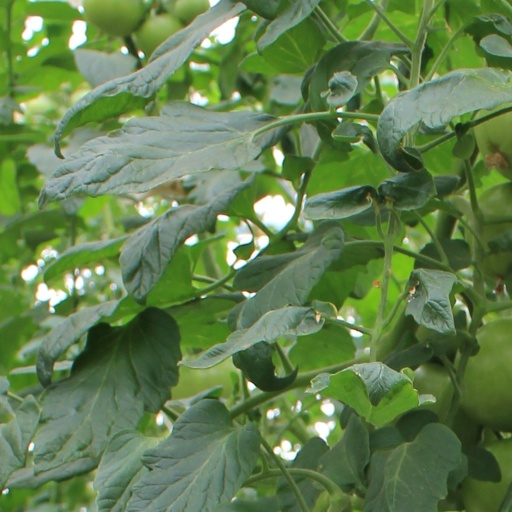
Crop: tomato